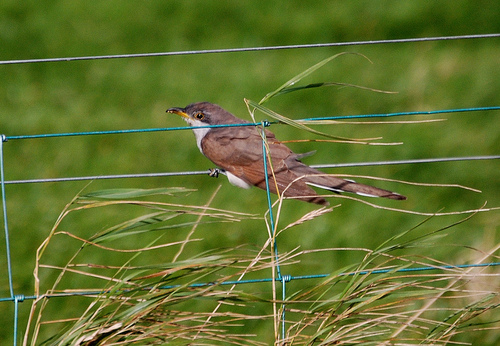
this bird has a long body with rigid feathers.
this bird has a short curved bill, a white throat, and a dark brown crown.
this is a brown bird with a white breast.
this is a small, brown bird with a white throat and orange bill.
the bird has a brown overall body color with a grey throat.
a small bird with a white throat and belly, with red feathers covering the rest of its body.
this bird is white and brown in color, with a sharp beak.
a medium sized brown bird with a white belly and a yellow beak.
this bird has brown head, wings and tail feather with white breast and bellya small bird with a brown covering and a white belly, breast, and throat.
Species: Yellow Billed Cuckoo